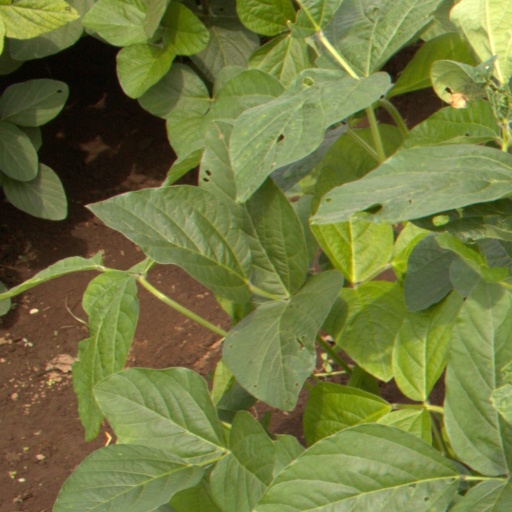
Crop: soybean